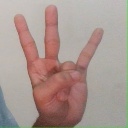
अक्षर: क्ष